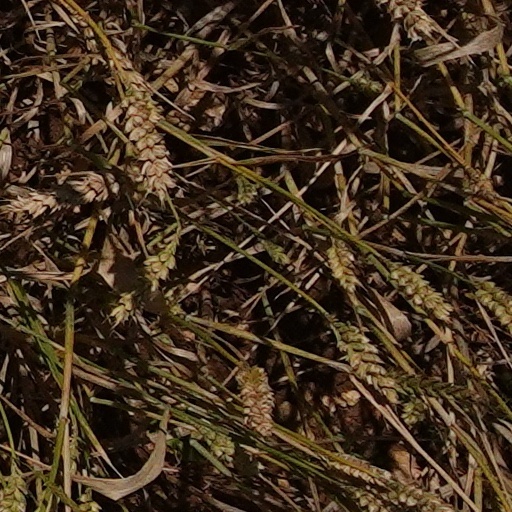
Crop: wheat